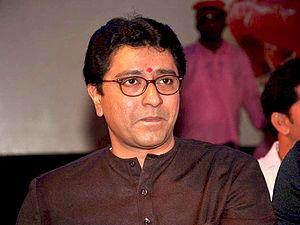
Raj Shrikant Thackeray, né le 14 juin 1968 à Bombay, est un homme politique indien. Il est le leader du Maharashtra Navnirman Sena.